Schönfeldspitze

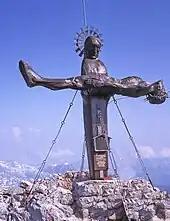
Summit cross of Schönfeldspitze

Schönfeldspitze has a quite uncommon summit cross showing Virgin Mary cradling the dead body of Jesus (a Pietà).